Cultural impact of Coldplay

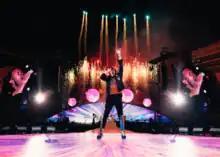
Coldplay's Music of the Spheres World Tour (pictured in 2022) reshaped green practices for live performances and brought more attention to the topic

Coldplay are considered pioneers for sustainability in live entertainment. "Le Soir" Didier Zacharie said that the ecological plans proposed by the band were unprecedented in stadium tour scale. In 2022, sustainability director Lucy August-Perna claimed they assisted with the framework Live Nation had been developing over the past five years and mentioned that the company is working with them to adopt their best methods, making sustainable touring options more accessible. Publications subsequently noticed the band impacted concerts from Billie Eilish and Shawn Mendes, while the Kappa FuturFestival took similar green measures.